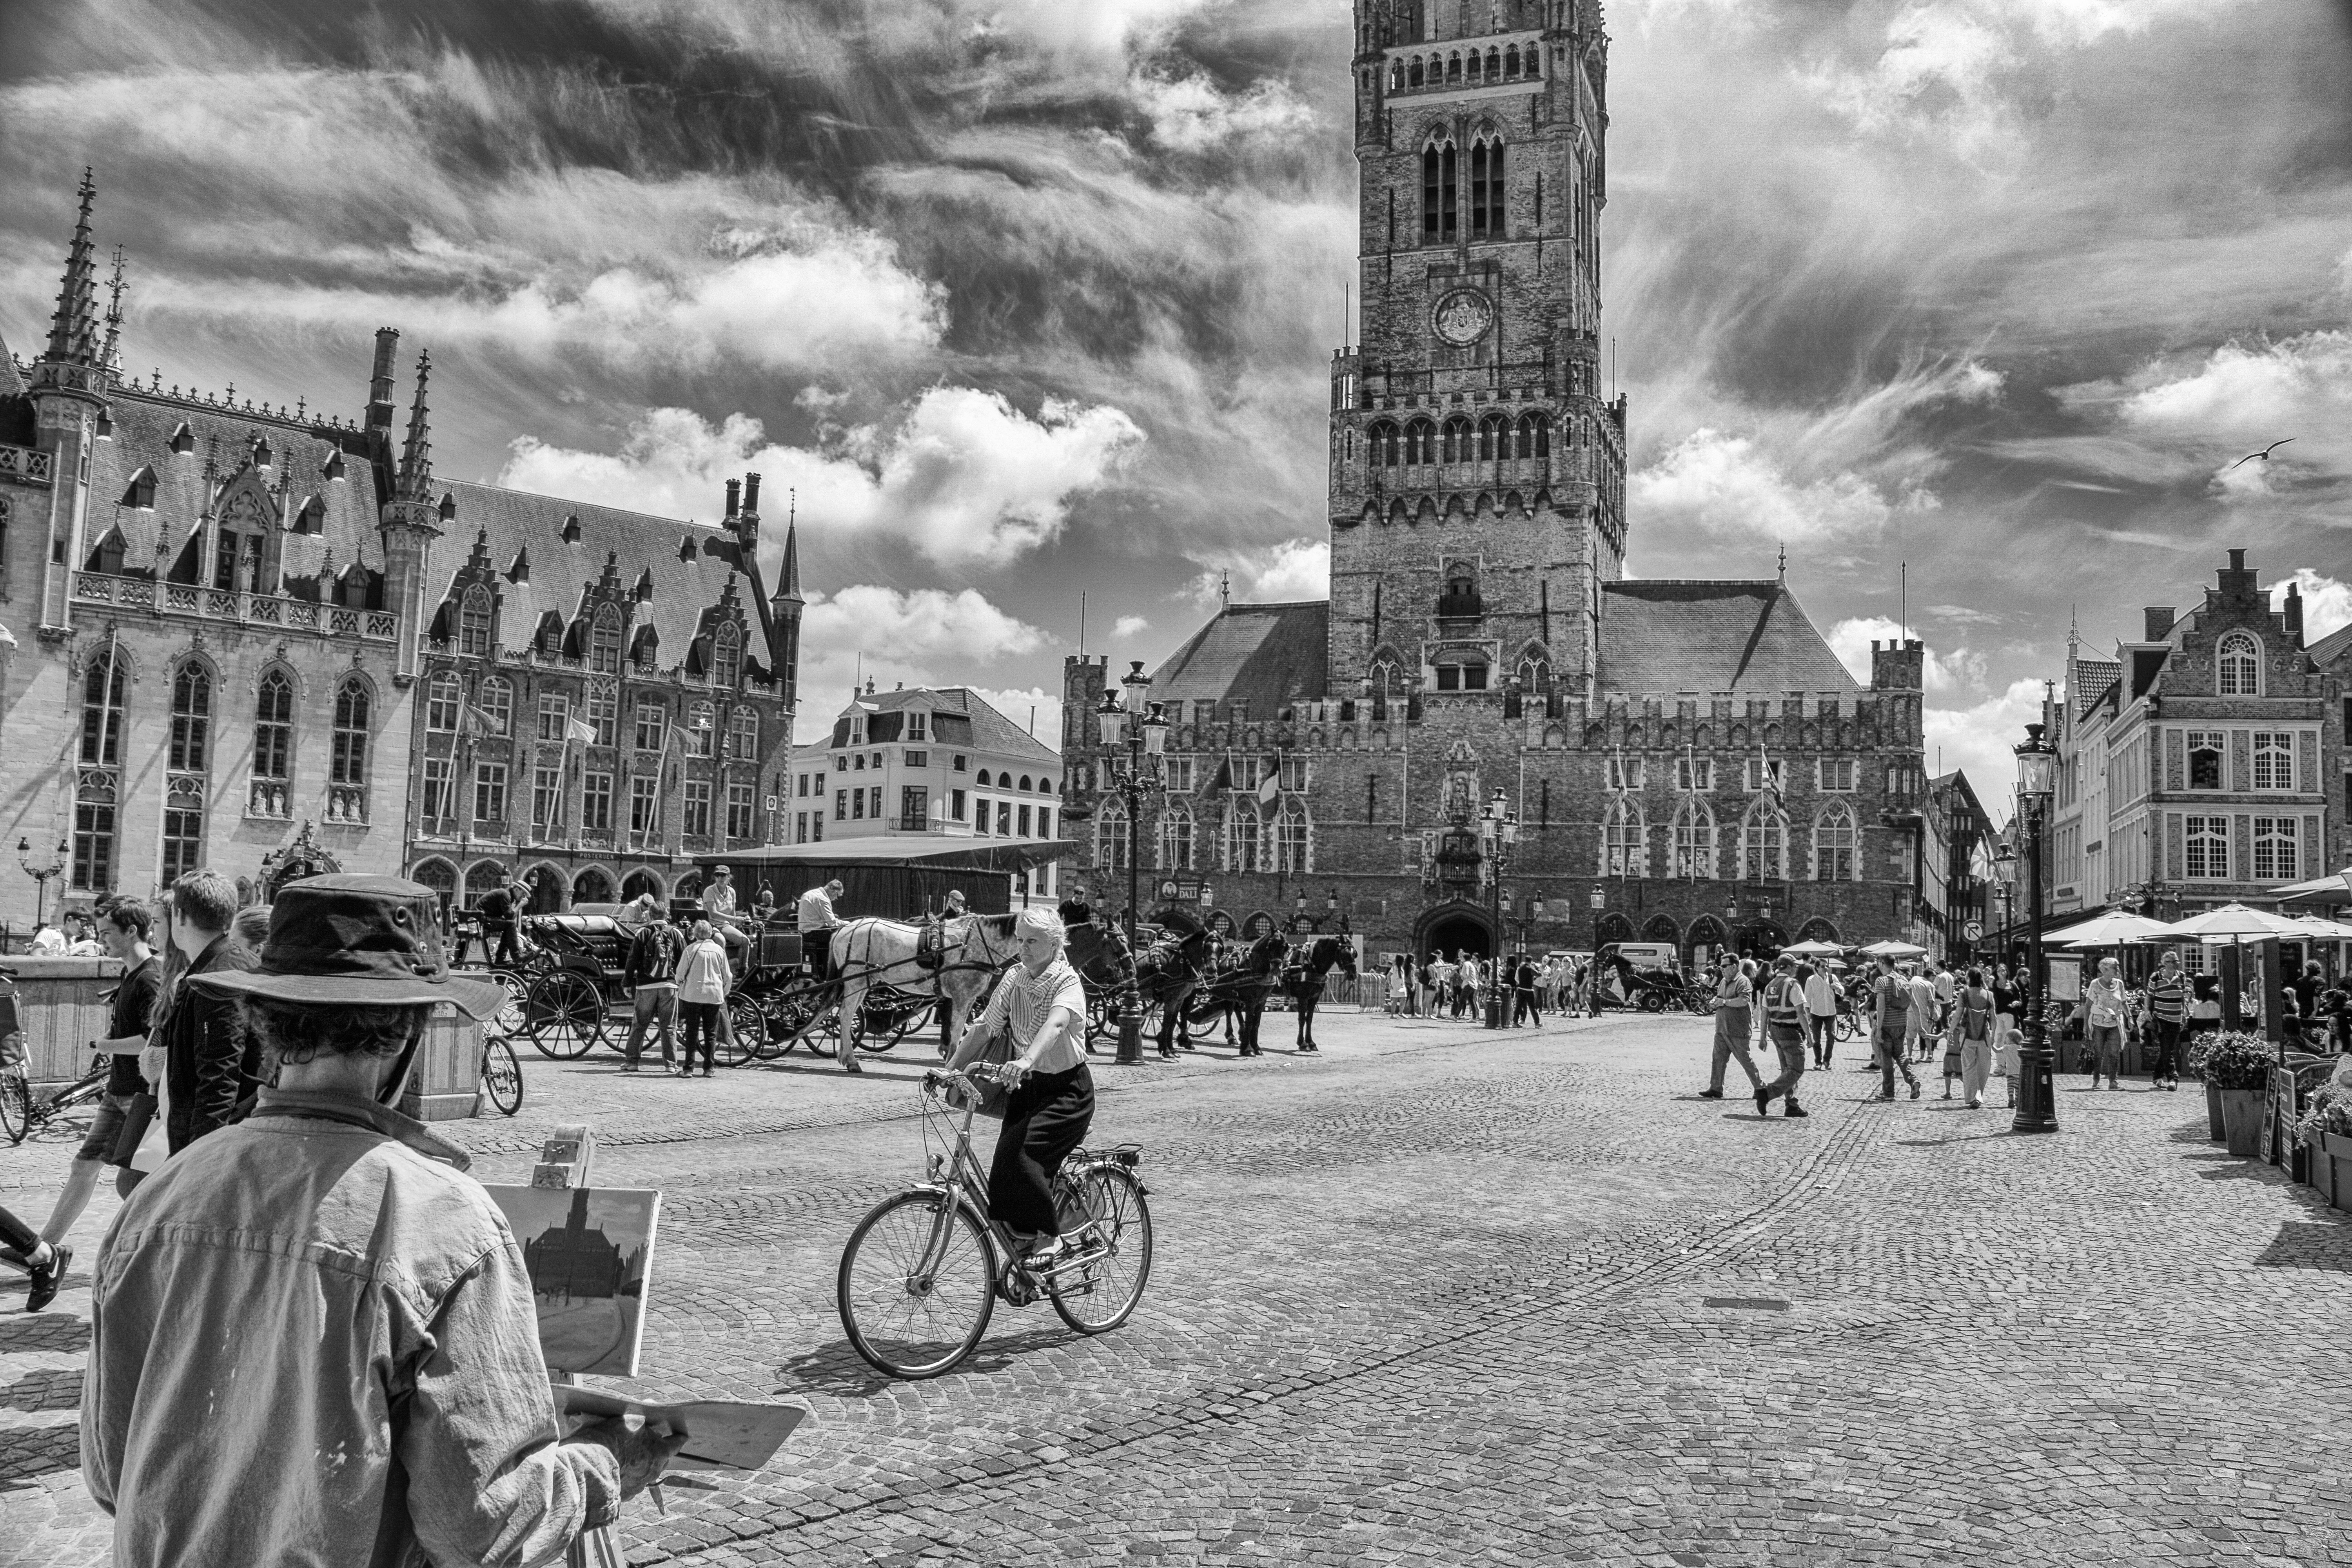
black and white, road, street, photography, town, city, monument, cityscape, statue, landmark, monochrome, photograph, history, town square, urban area, monochrome photography, ancient history, human settlement